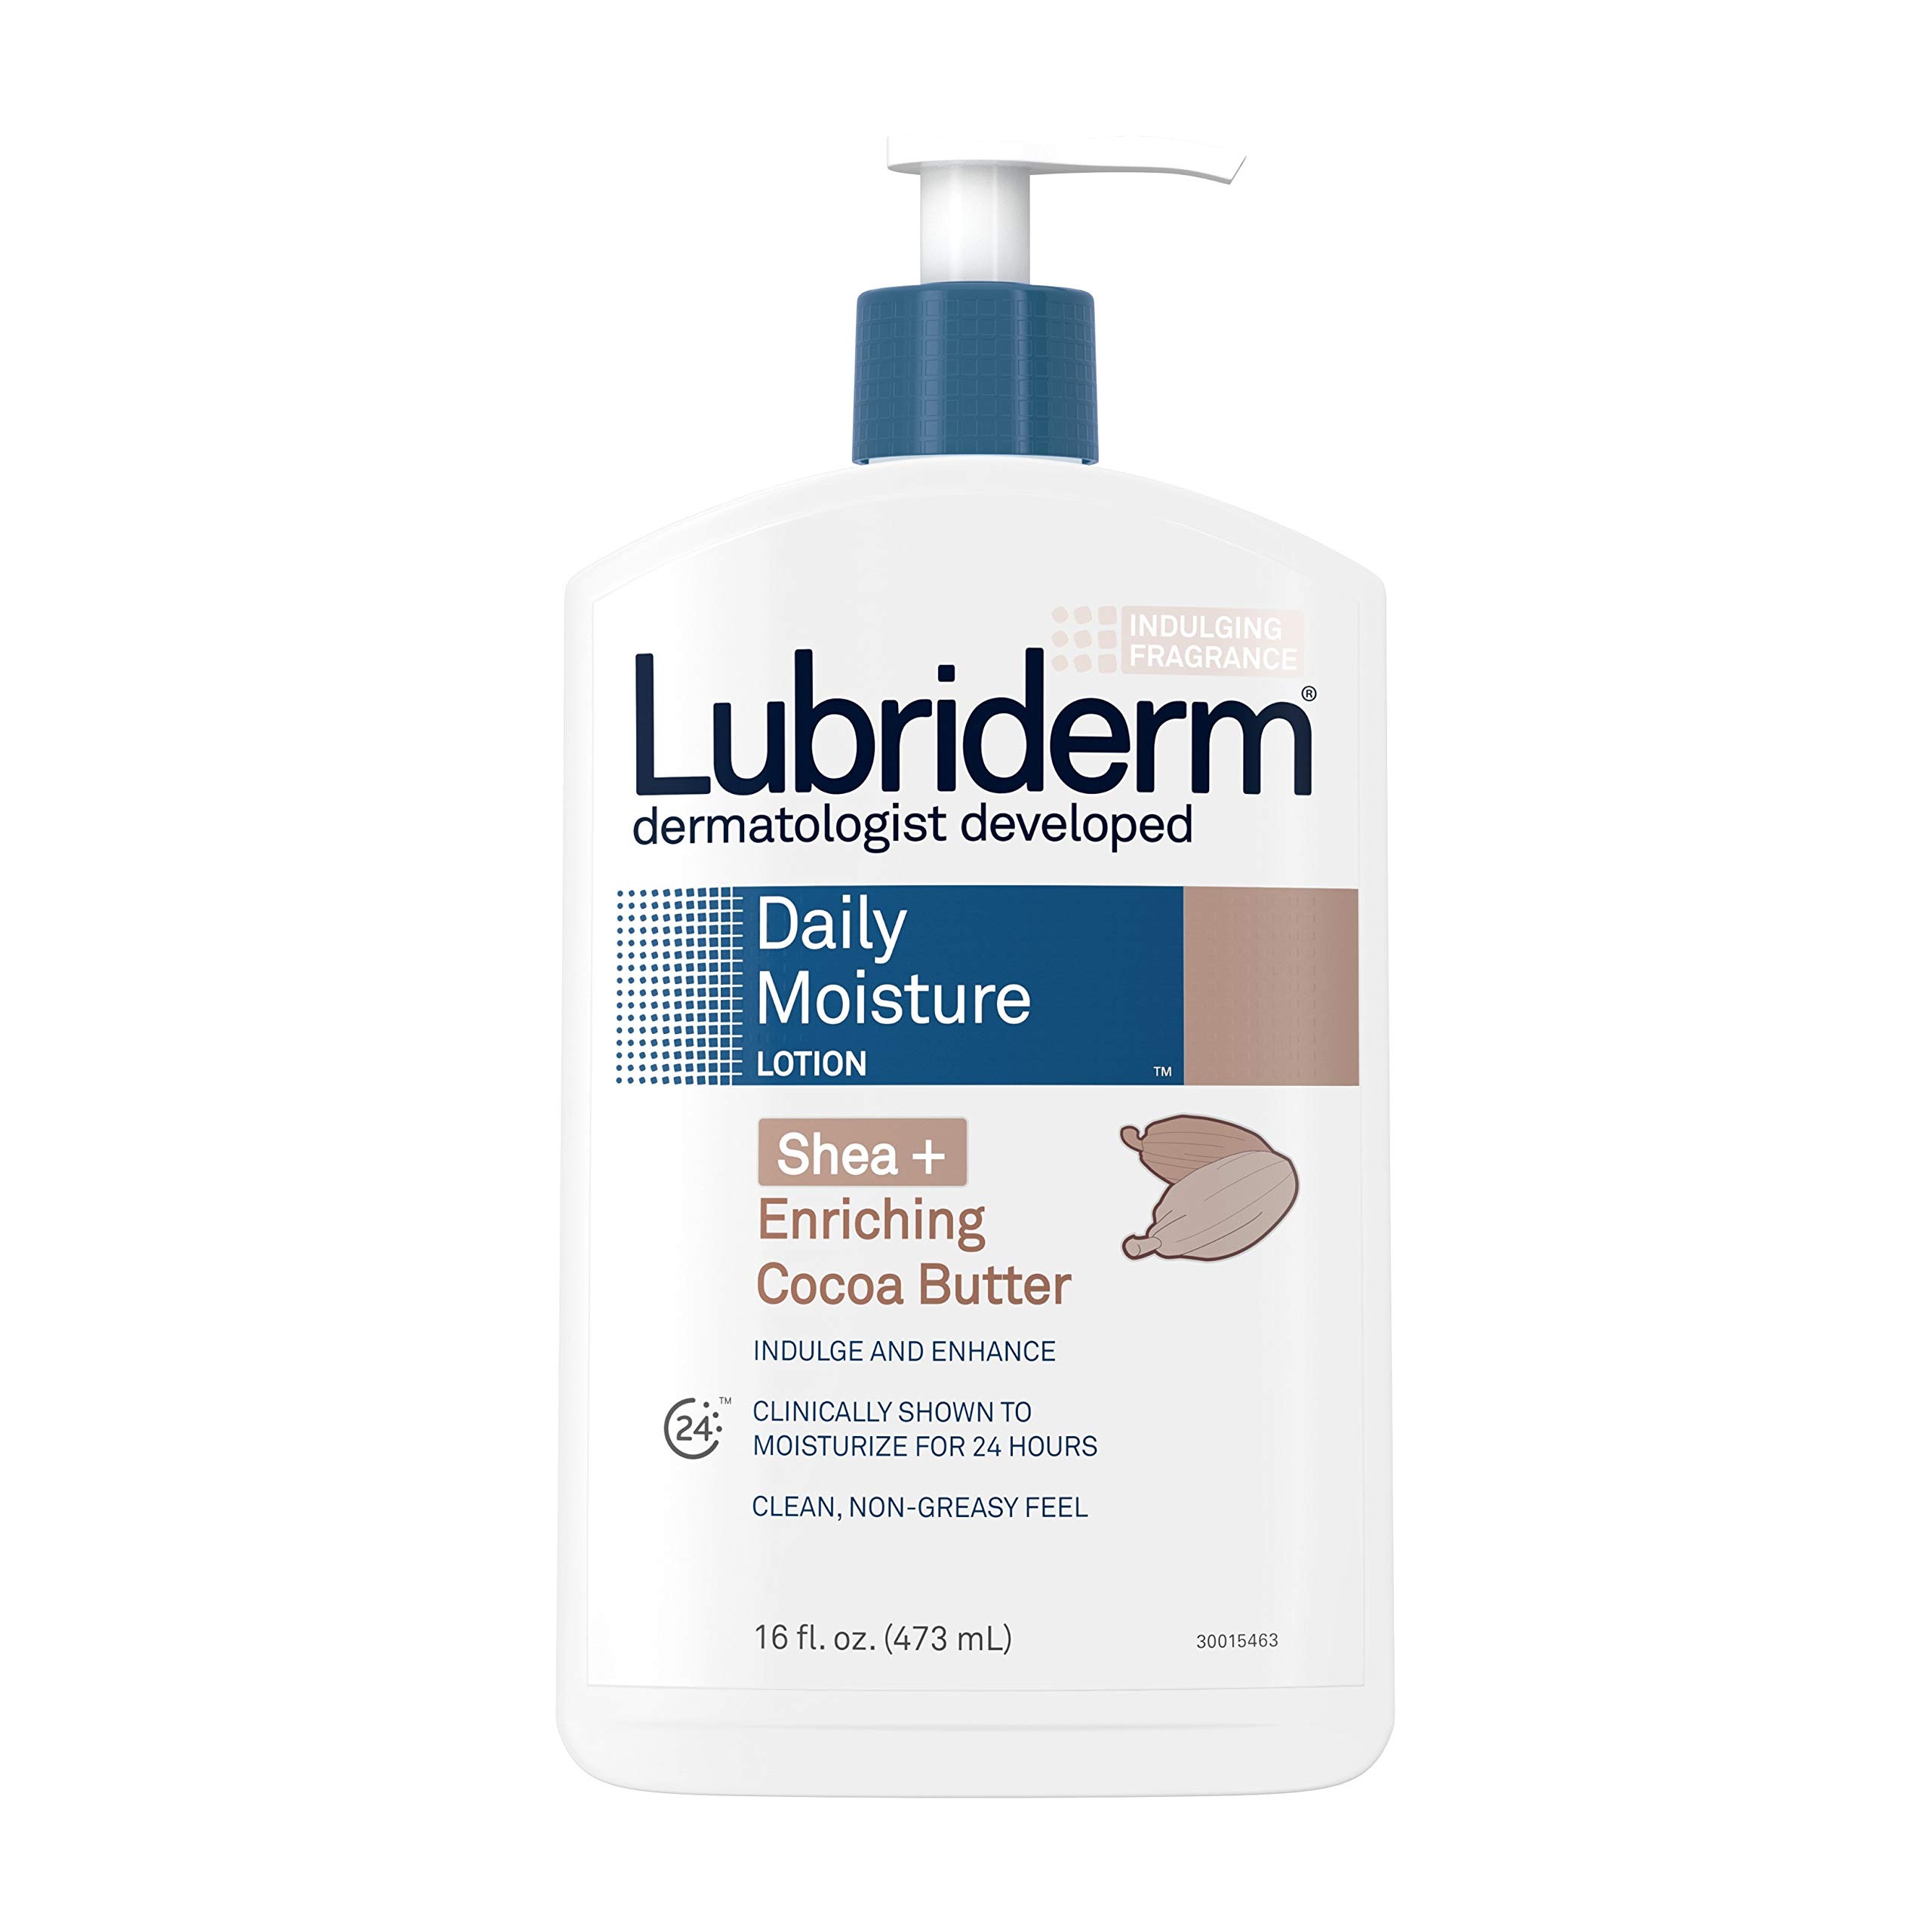
Item Name: Lubriderm Daily Moisture Body Lotion with Shea + Enriching Cocoa Butter For Dry Skin, Clean, Non-Greasy and Dermatologist Developed brand, 16 fl. Oz
Bullet Point 1: 16-fluid ounce pump bottle of Lubriderm Daily Moisture Lotion with Shea + Enriching Cocoa Butter to transform dry, dull skin into radiant, healthy-looking skin
Bullet Point 2: Body lotion is clinically proven to moisturize for 24 hours. It is designed to improve skin's moisture barrier
Bullet Point 3: Enriched with shea & cocoa butters, this lotion has an indulgent fragrance and helps to help nourish & protect skin
Bullet Point 4: The non-greasy lotion absorbs quickly to leave skin feeling clean and comfortable.
Bullet Point 5: From Lubriderm, a dermatologist-developed brand. To use, rub lotion on hands and body every day to help skin stay soft and smooth
Value: 16.0
Unit: Fl Oz

Price: 21.21